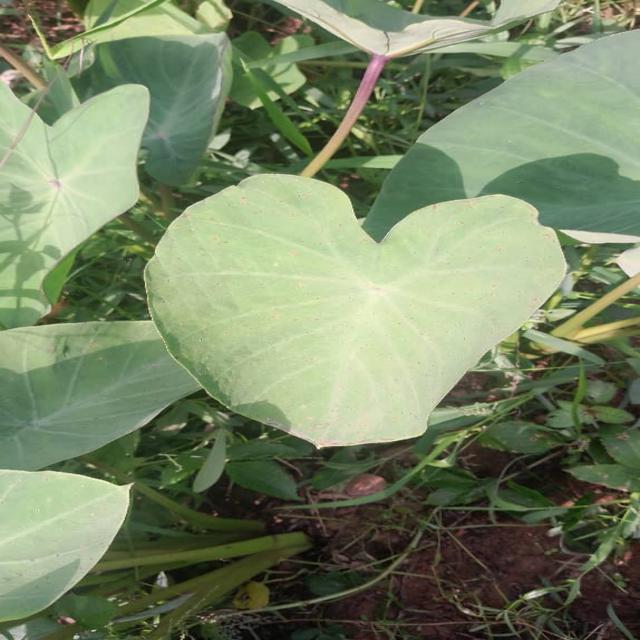
Label: Healthy